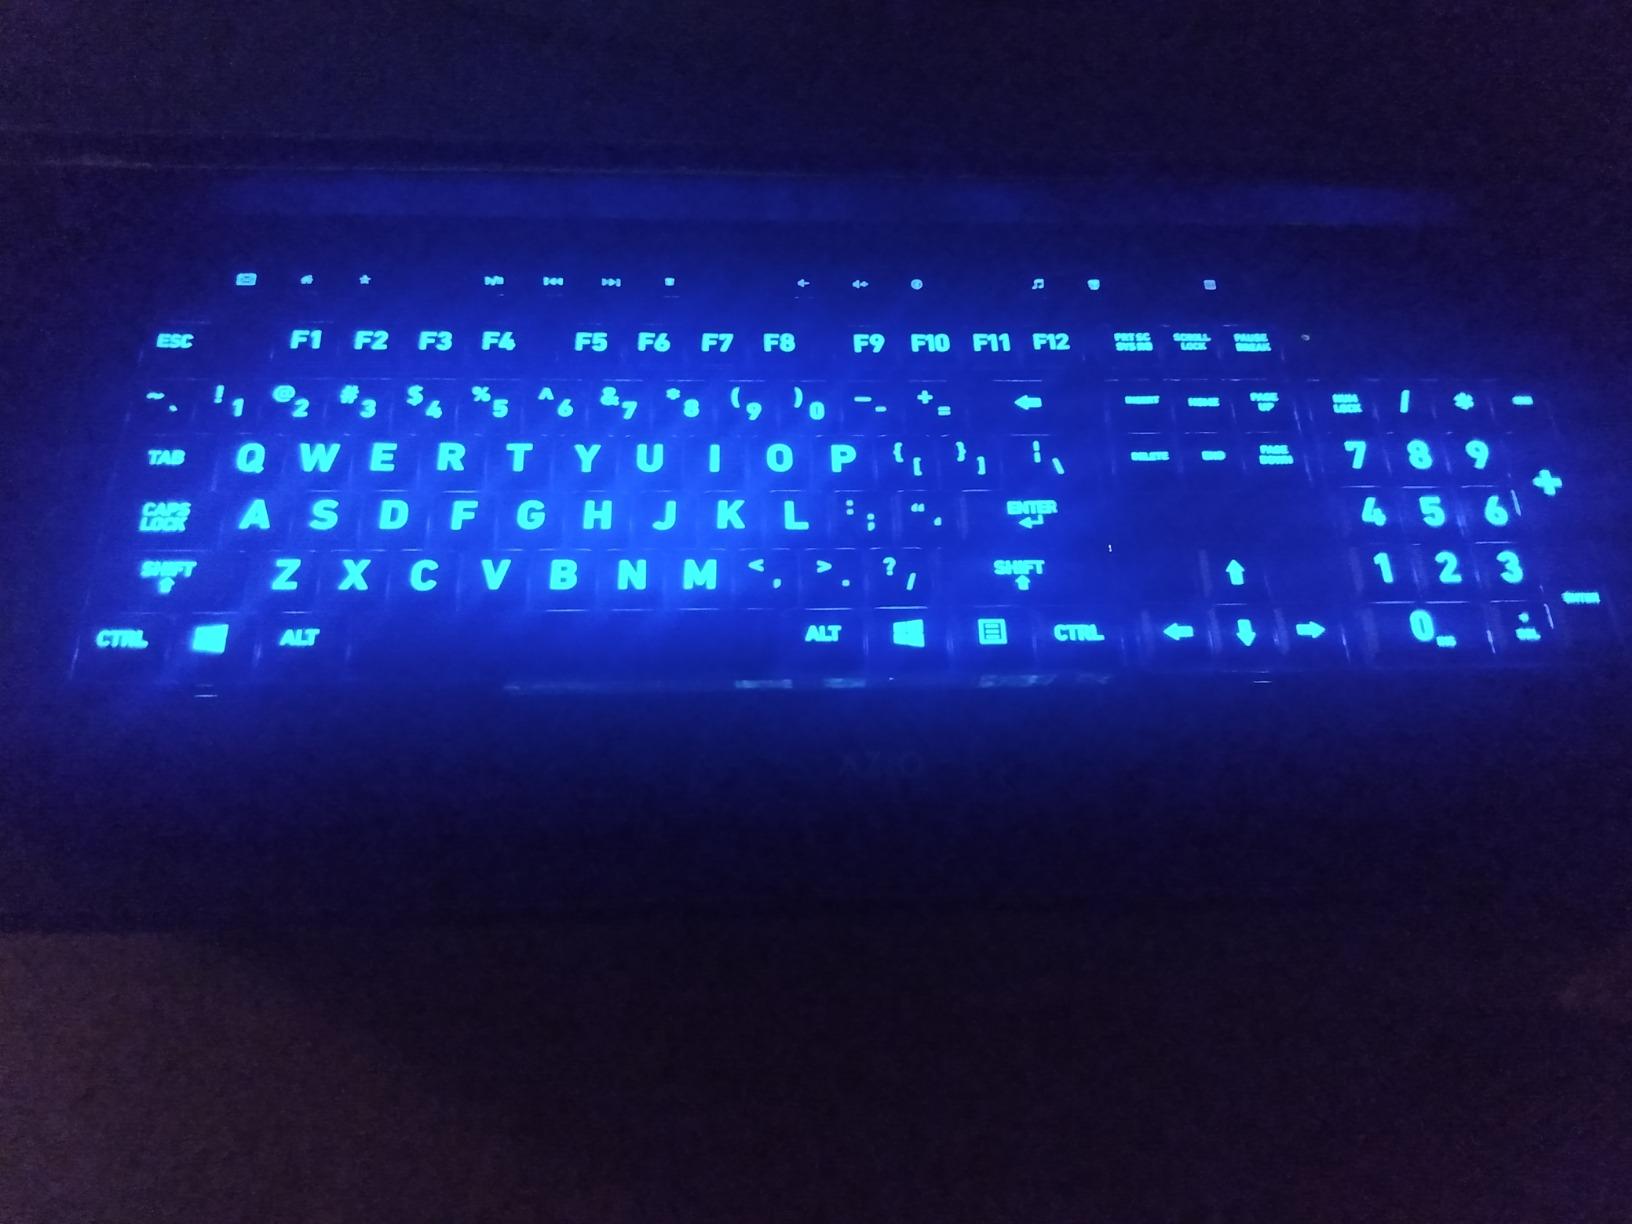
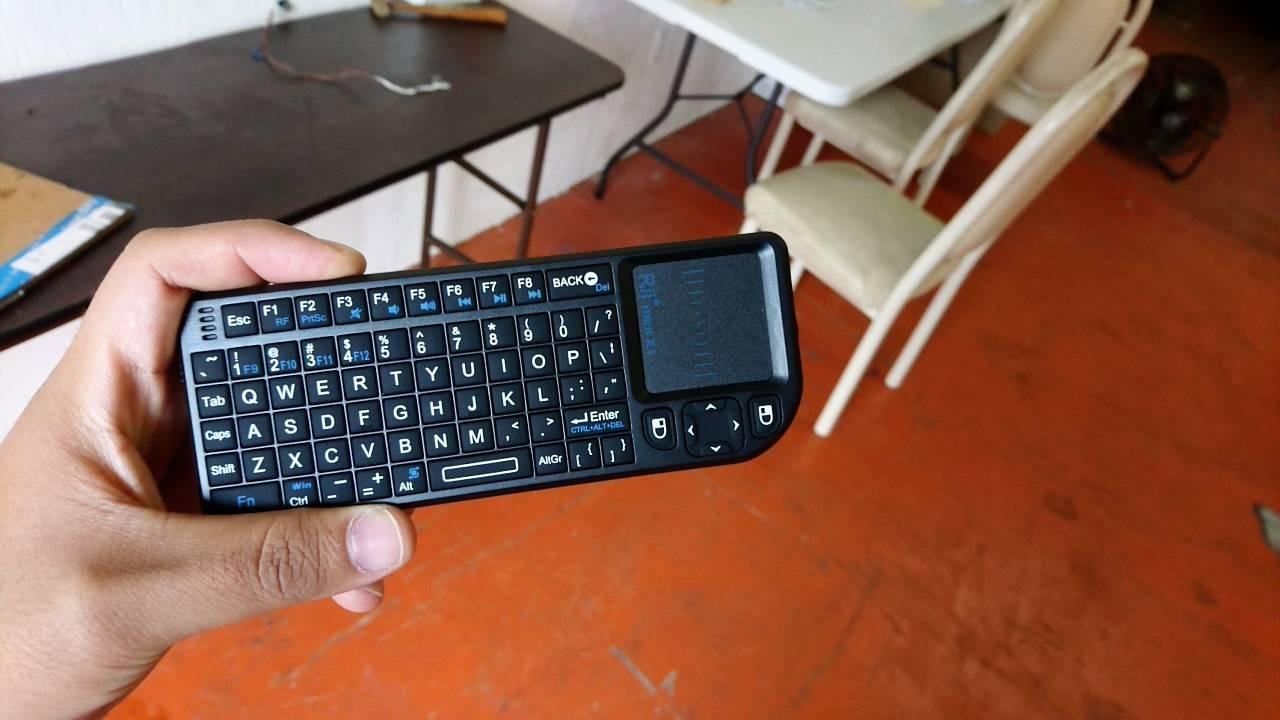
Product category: keyboard
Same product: no